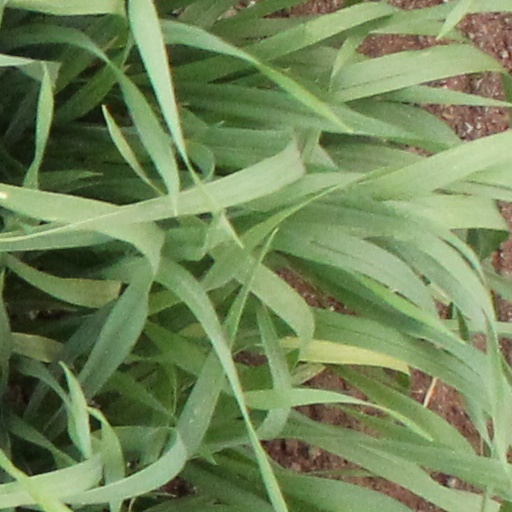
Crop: wheat